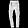
Label: Trouser